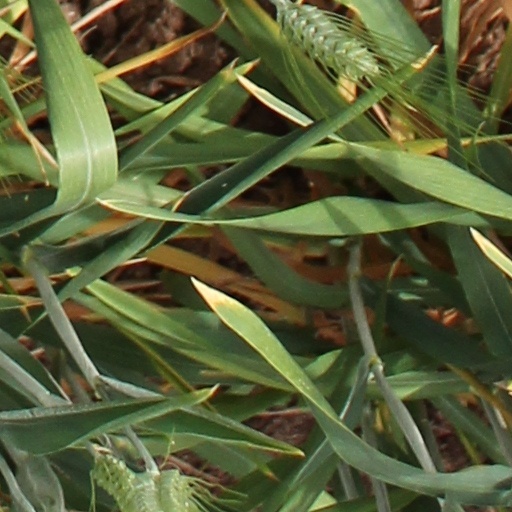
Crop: wheat